Scientology

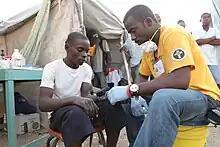
A Church Volunteer Minister, wearing distinct yellow clothing, in Haiti in 2010

Hubbard devised the Volunteer Minister Program in 1973. They offer help and counseling to those in distress; this includes the Scientological technique of providing "assists". After the September 11, 2001 terrorist attack in New York City, Volunteer Ministers were on the site of Ground Zero within hours of the attack; they subsequently went to New Orleans after Hurricane Katrina. Accounts of the Volunteer Ministers' effectiveness have been mixed, and touch assists are not supported by scientific evidence.